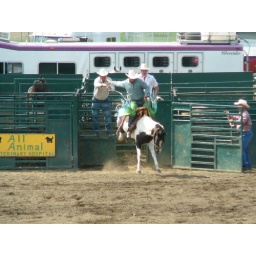
The horse is not touching the ground in this photo!